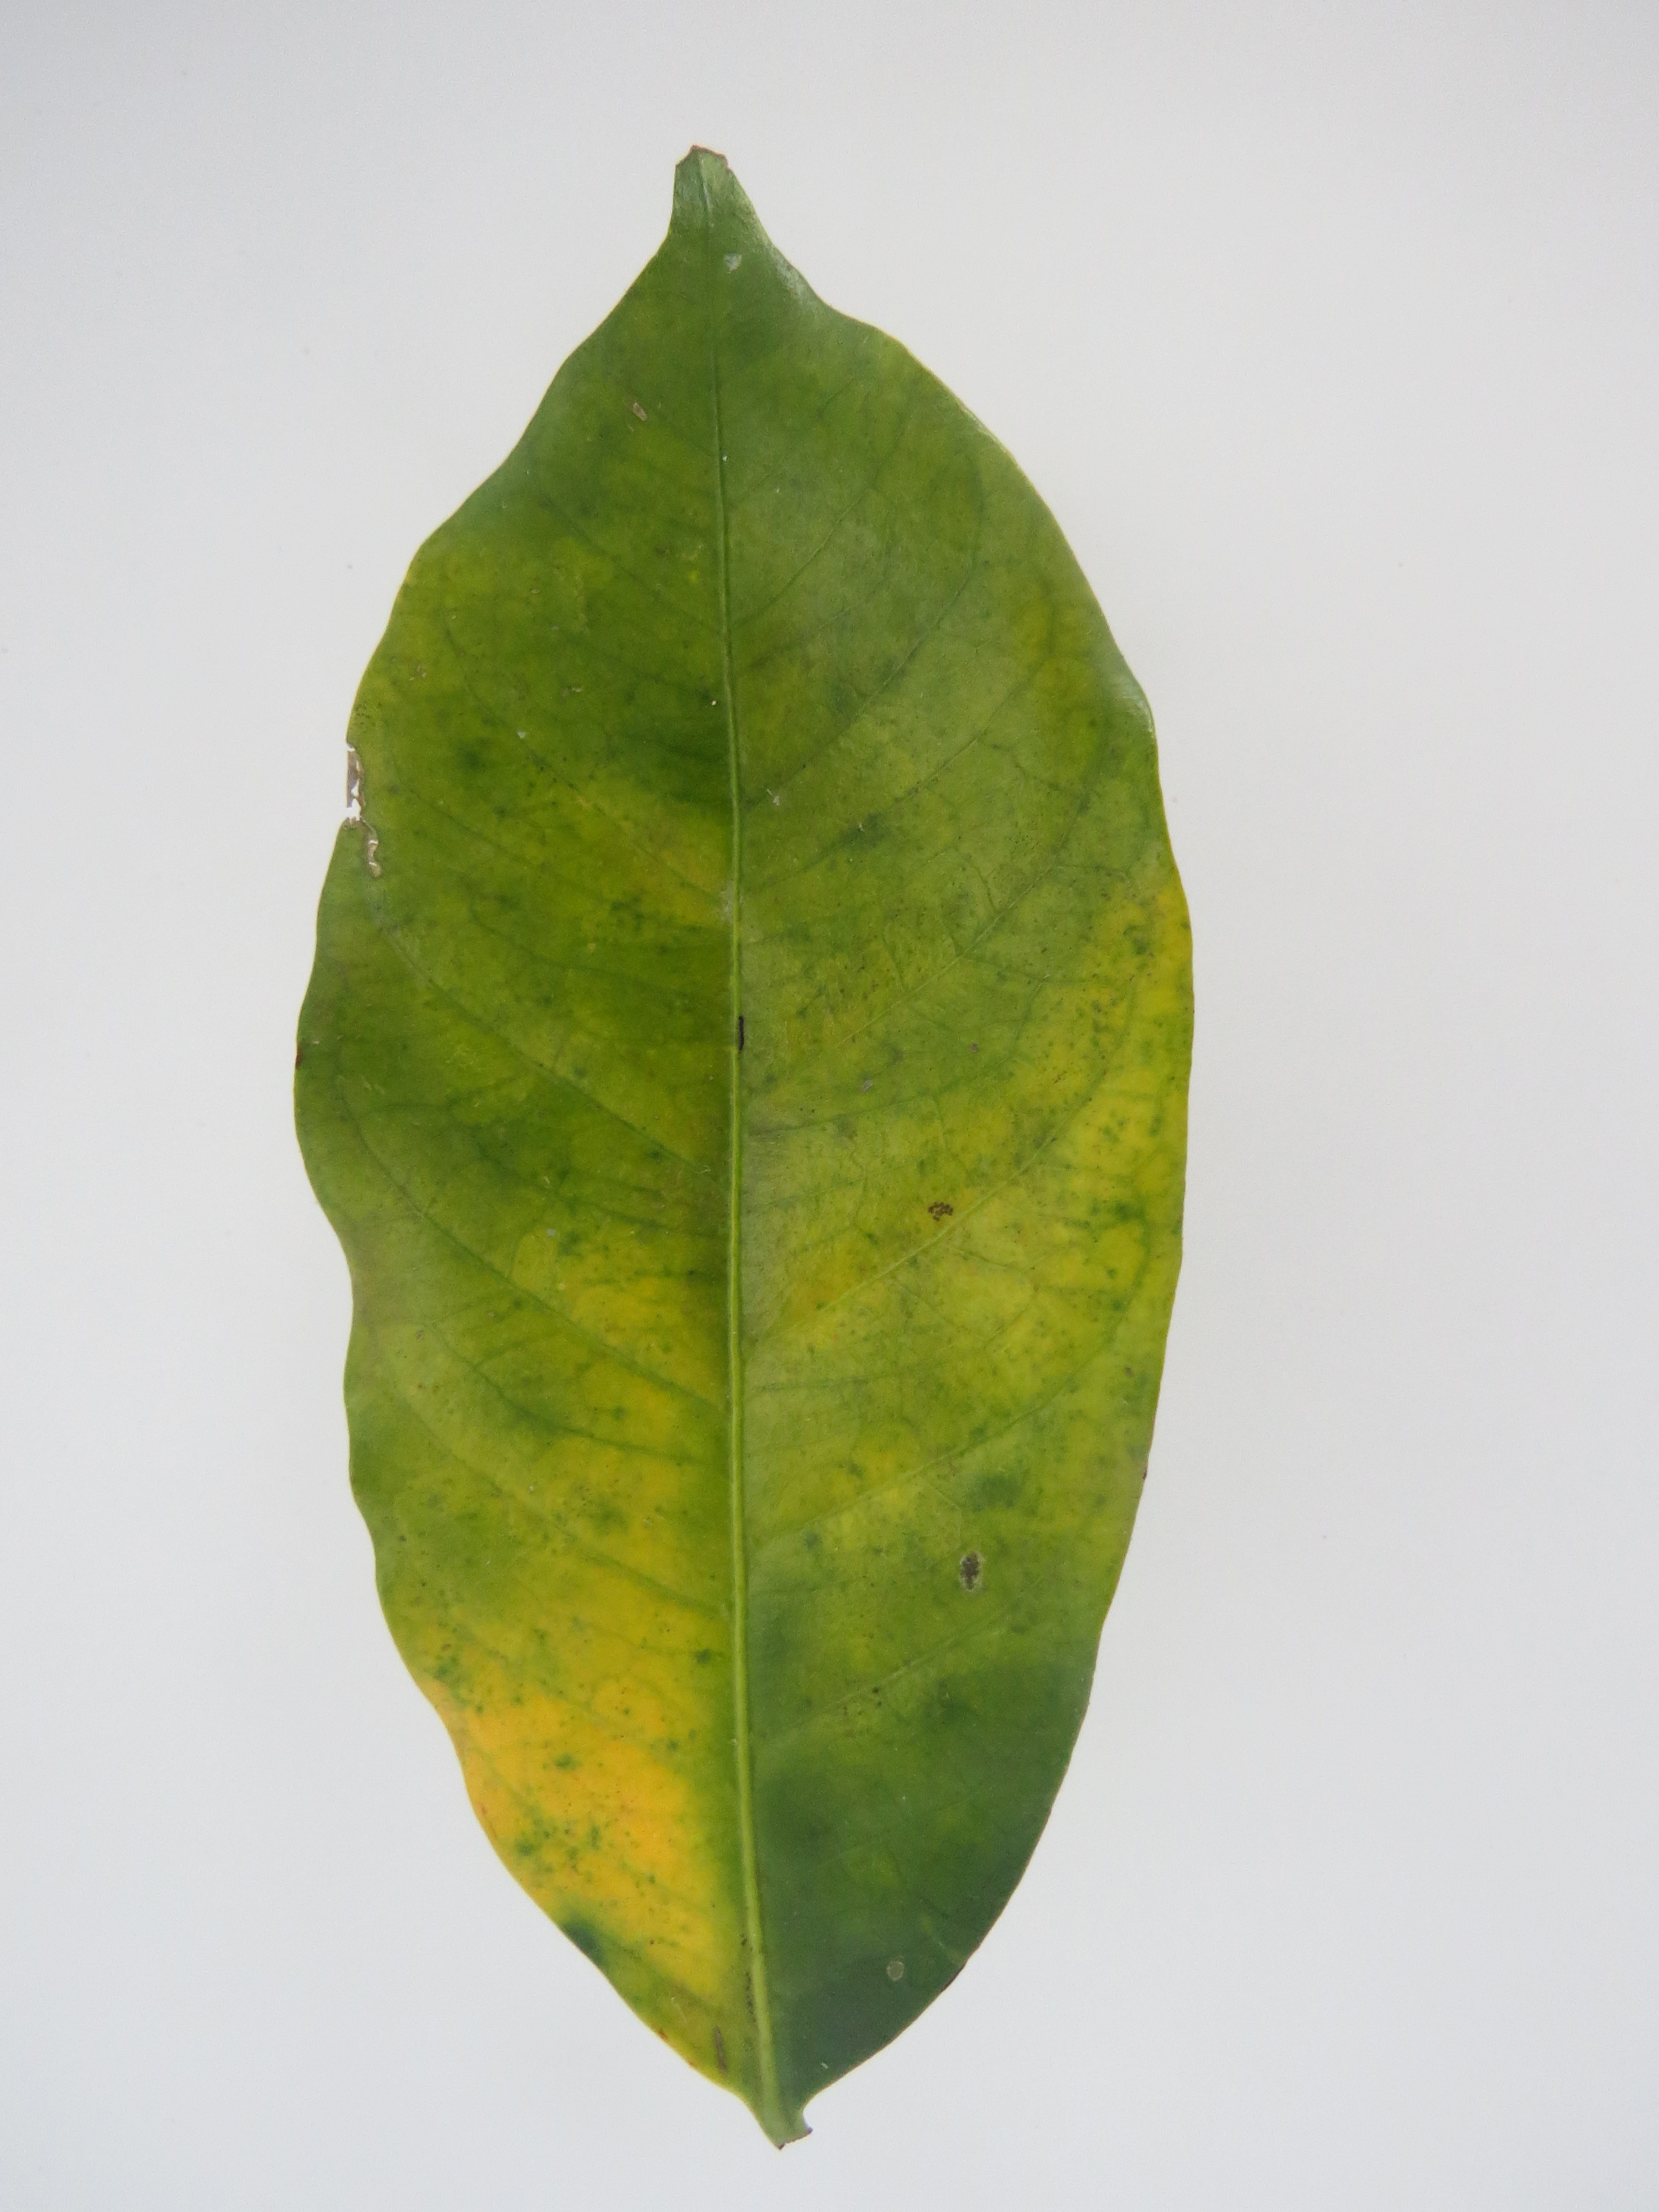
Label: nitrogen-N